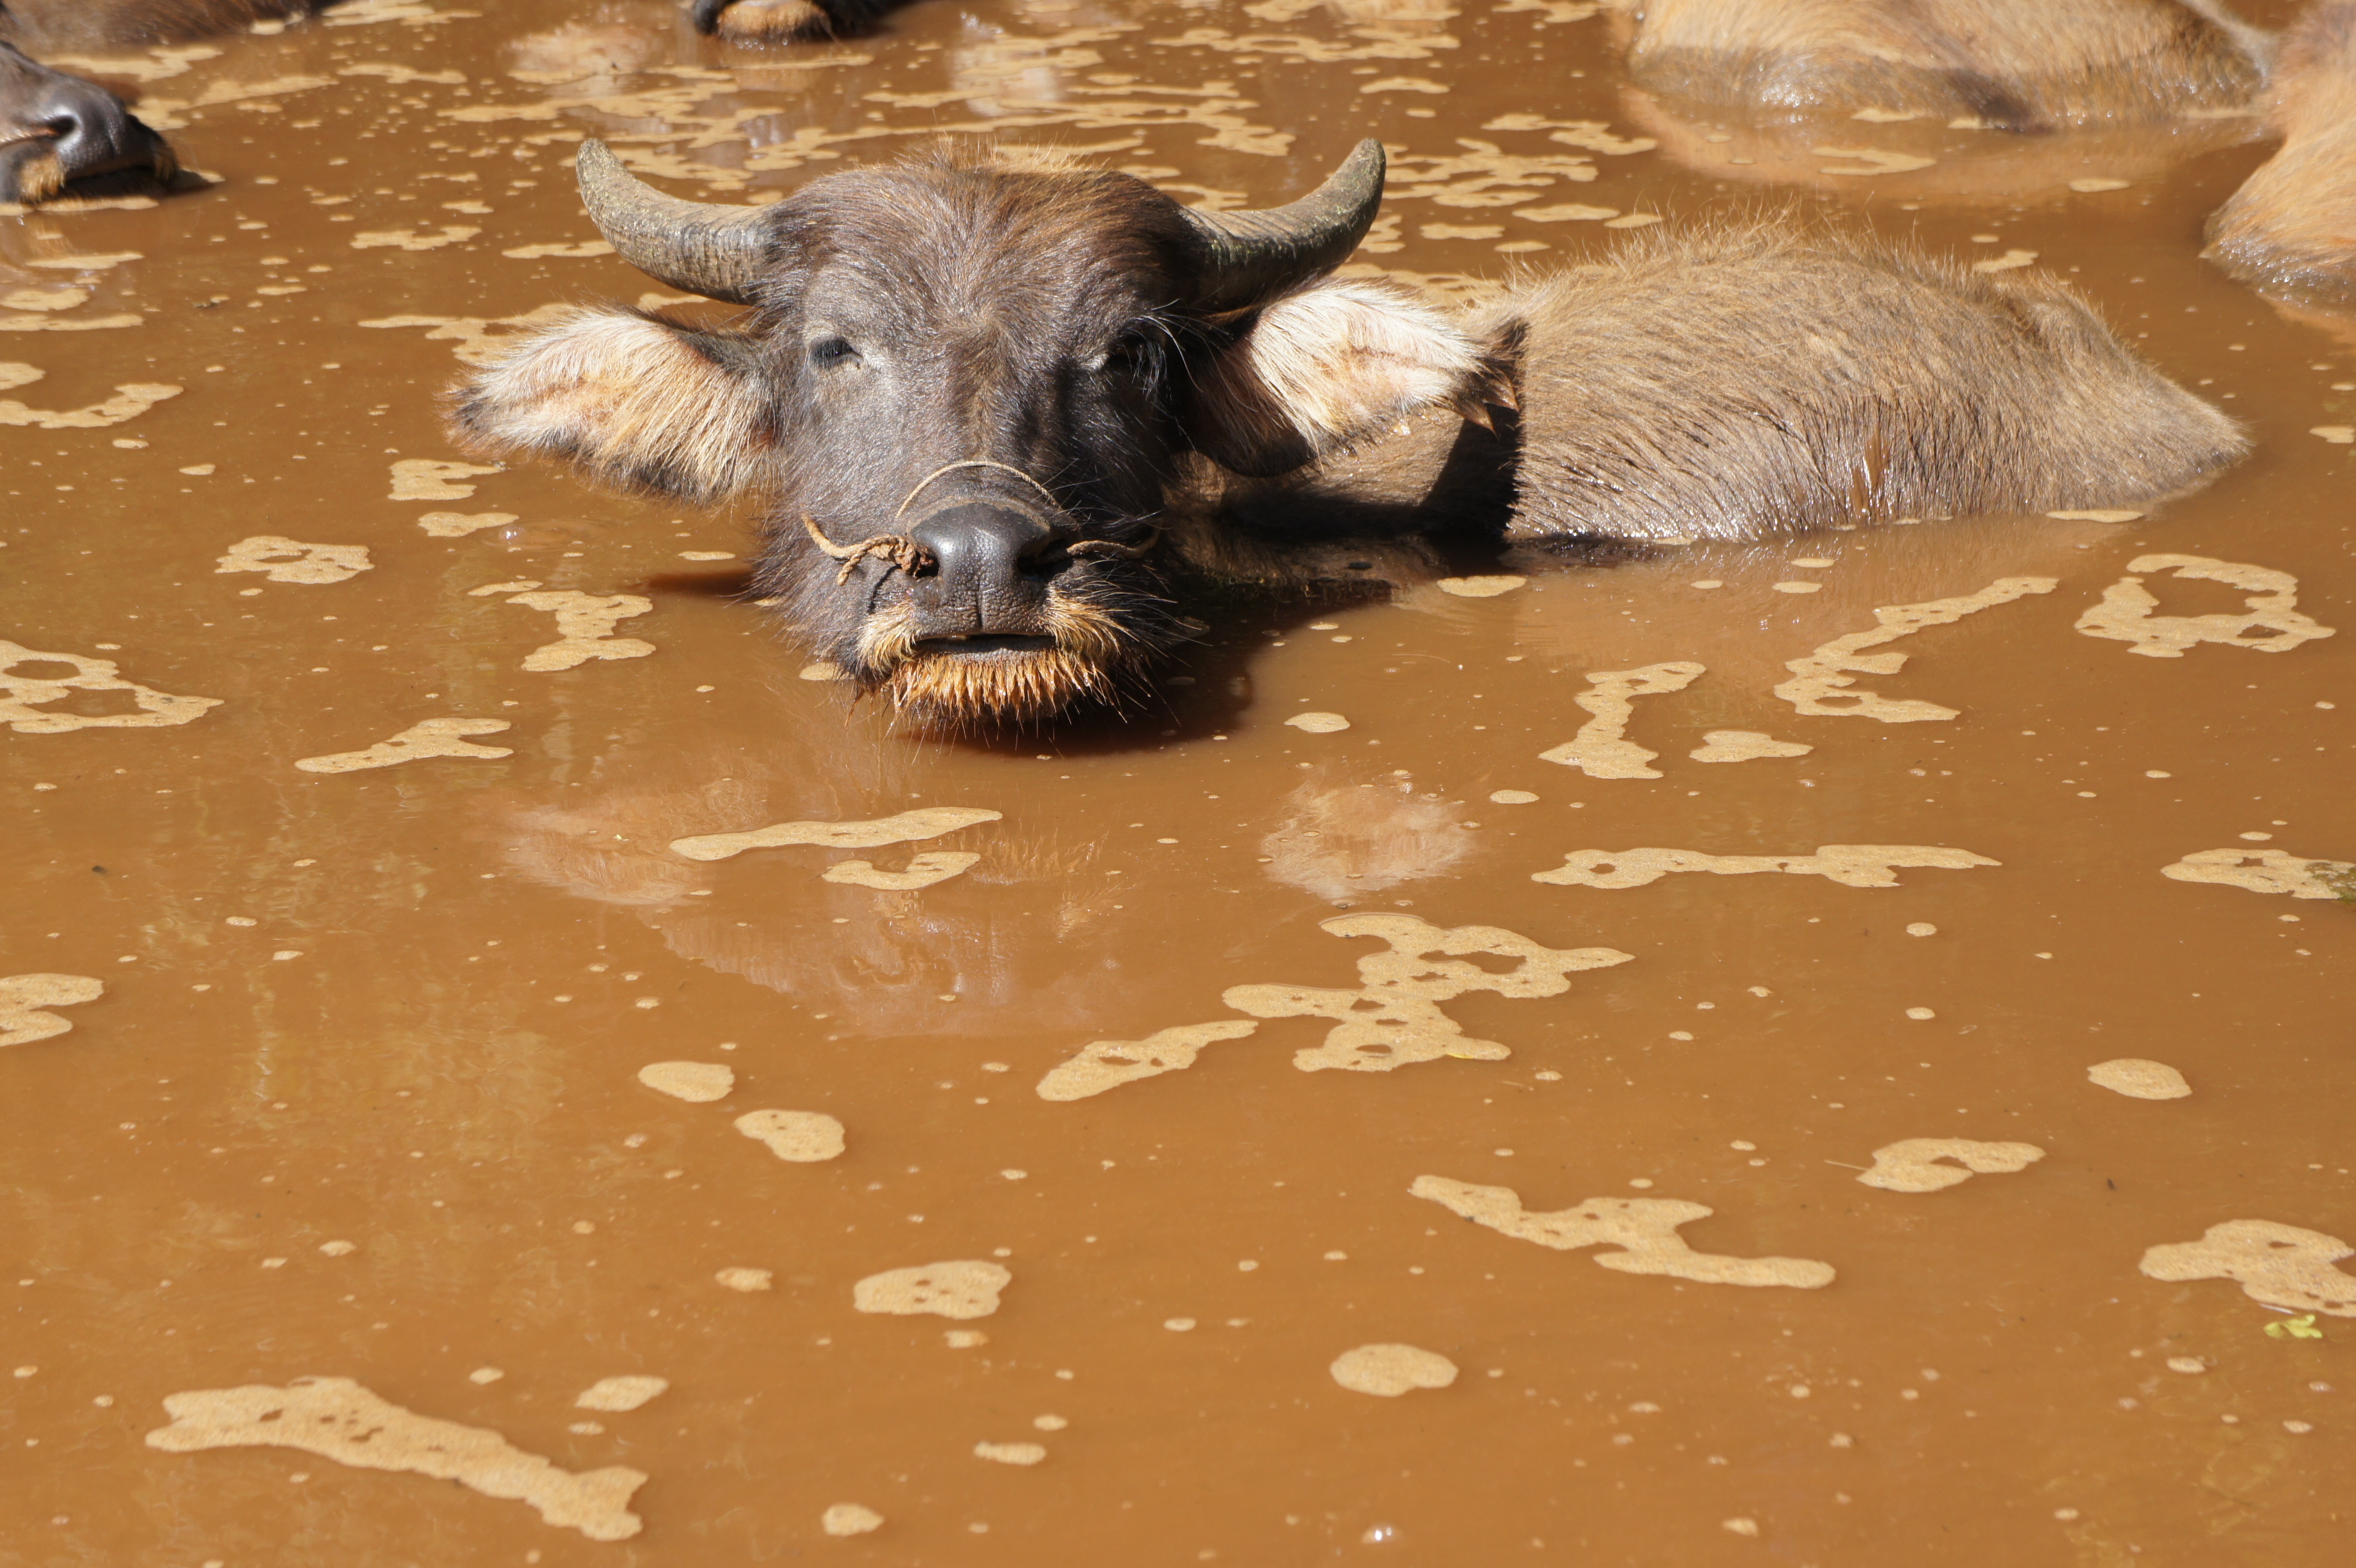
water, wildlife, mammal, fauna, bull, buffalo, wild animals, water buffalo, cattle like mammal